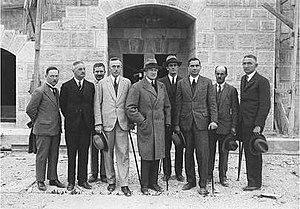
John Chancellor était un lieutenant-colonel britannique connu pour avoir été haut commissaire de Palestine mandataire entre 1928 et 1931.
Le Gouverneur de Maurice britannique est le représentant de la Maurice britannique entre 1810 à 1968.